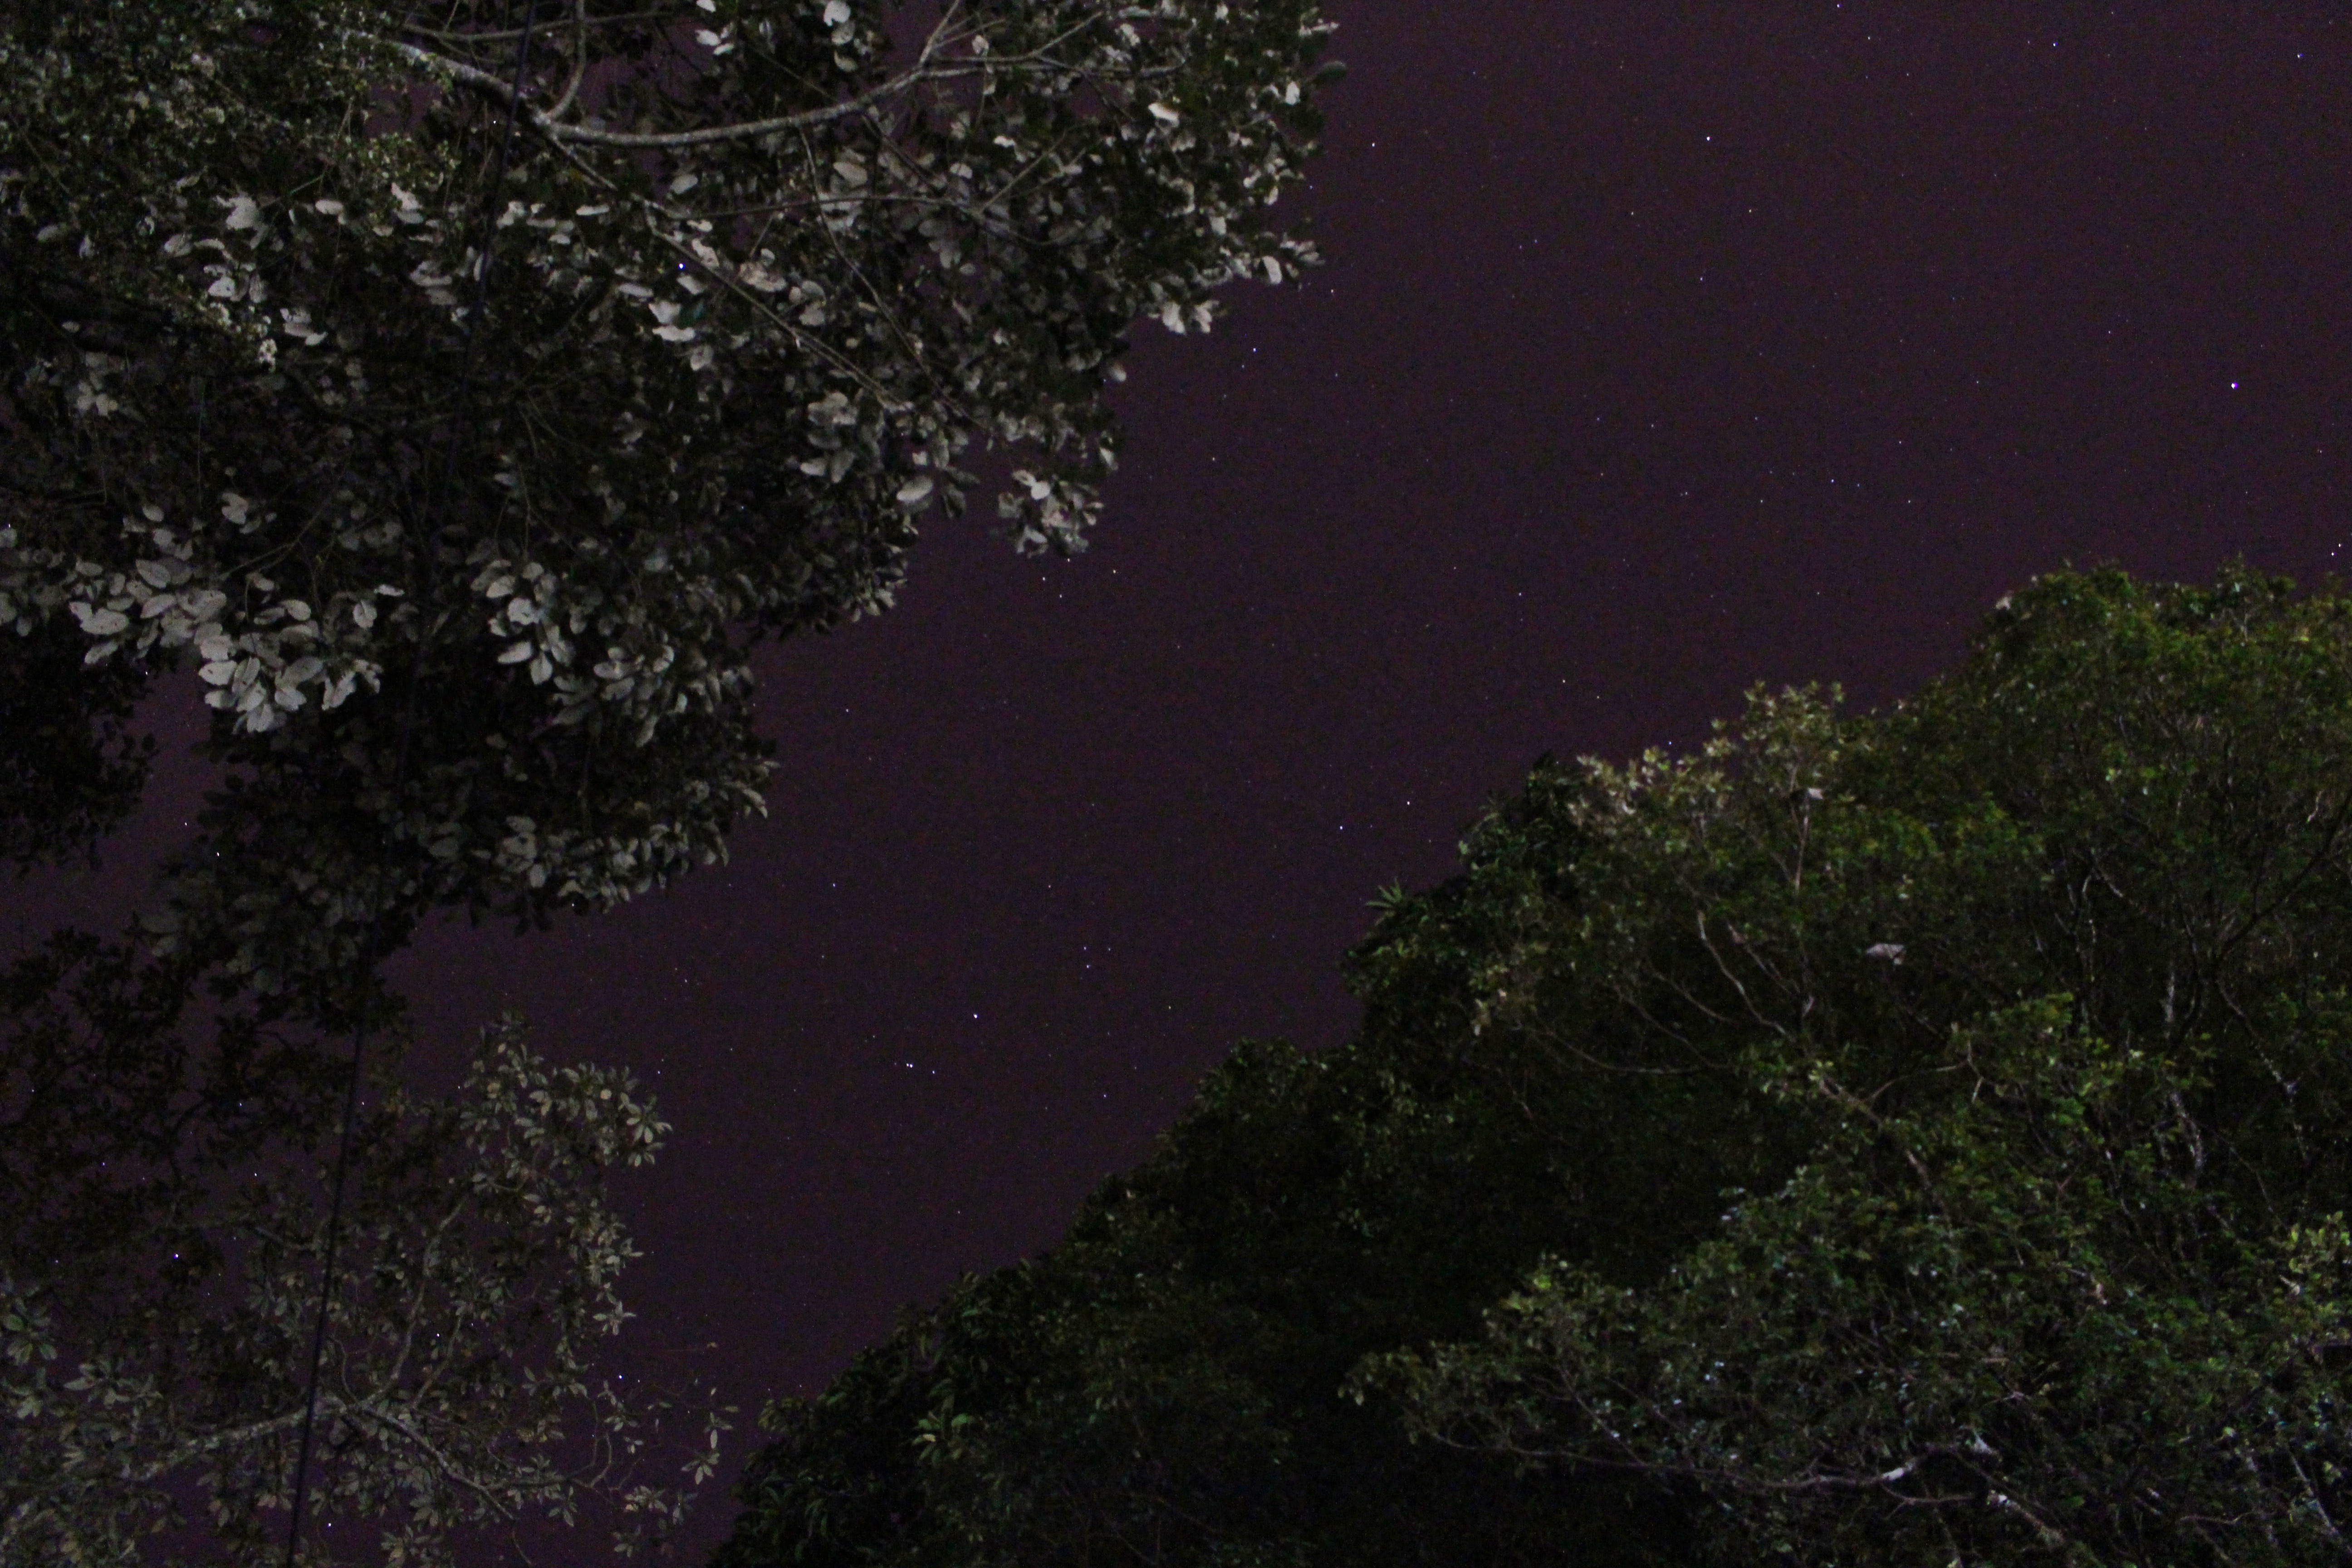
sky, night, star, atmosphere, darkness, moon, moonlight, screenshot